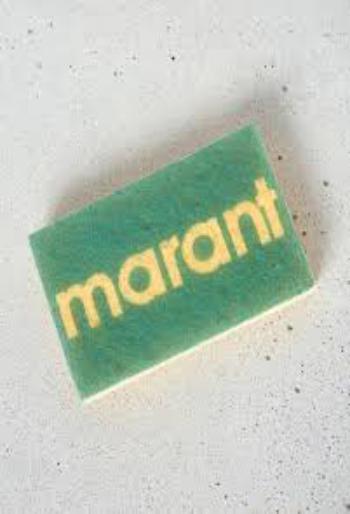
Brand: Isabel Maran-2
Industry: Clothes